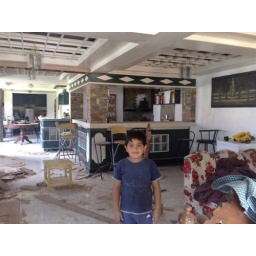
ground floor under repair (ismail)